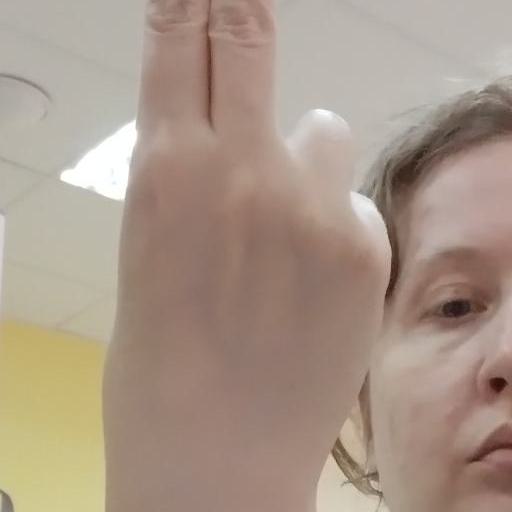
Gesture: two_up_inverted